Desjardins' point

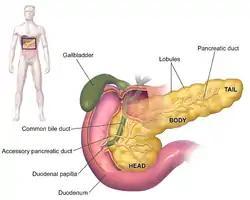
Pancreas anatomy

The Desjardins' pancreatic point or Desjardins' point is the point on the surface of the abdomen above the head of the pancreas. It is located approximately 5-7 cm off the navel on the line running from it to the right armpit. It is named after the French surgeon Abel Desjardins .